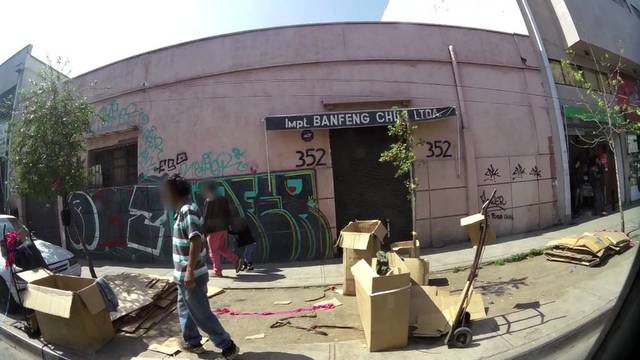
Region: Chile
Coordinates: -33.455, -70.676